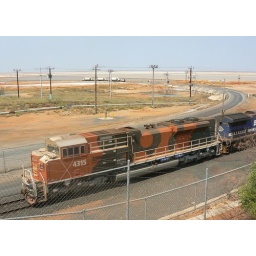
View from the Redbank road bridge at South Hedland, train carrying iron ore probably from the Mount Whaleback mine near Newman.